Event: Nepal Earthquake
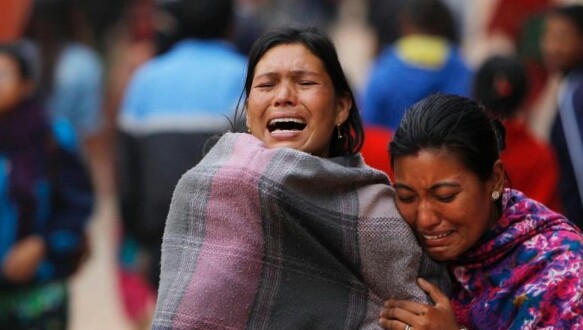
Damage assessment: no_damage